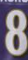
Number: 8